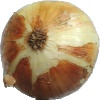
Label: Onion White 1